Driving simulator

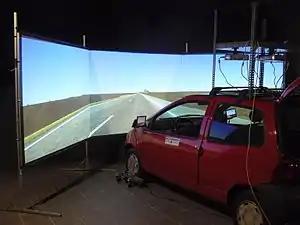
Driving simulator developed by University of Valencia in Spain, used in evaluation of drivers, roads, in-vehicle information system devices and other areas

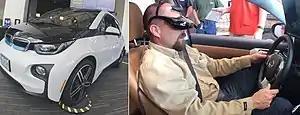
Portable in-vehicle simulator based on a real car and virtual reality glasses (2017)

Driving simulators are used for entertainment as well as in training of driver's education courses taught in educational institutions and private businesses. They are also used for research purposes in the area of human factors and medical research, to monitor driver behavior, performance, and attention and in the car industry to design and evaluate new vehicles or new advanced driver assistance systems.